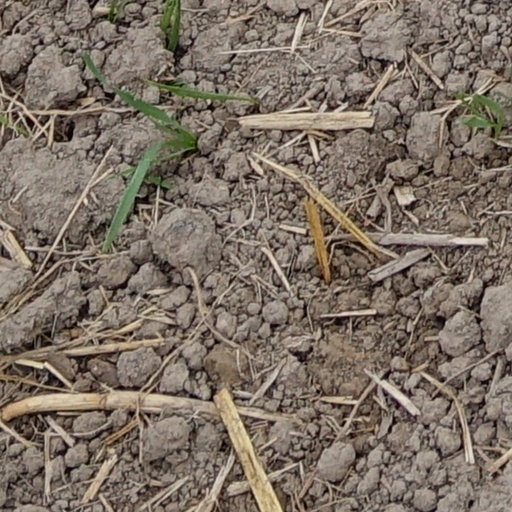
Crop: wheat